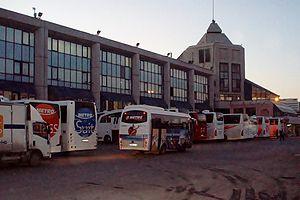
La gare routière du Grand Istanbul renommée gare routière de la démocratie du 15-Juillet d'Istanbul est la principale gare routière d'Istanbul. Elle est située dans les confins du district de Bayrampaşa mais est désignée comme la gare routière d'Esenler d'après le district voisin.